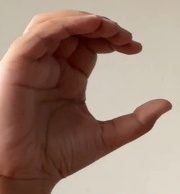
ASL sign: C